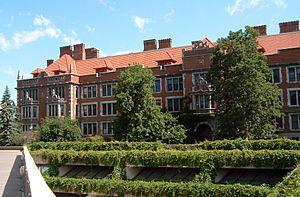
La ville de Minneapolis est le siège du comté de Hennepin dans l'État du Minnesota, aux États-Unis.